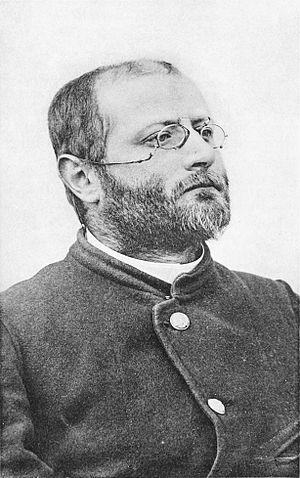
César Marie Félix Ancey est un entomologiste et un conchyliologiste français, né le 15 novembre 1860 à Marseille et mort le 10 octobre 1906 à Mascara en Algérie. Il est le fils de Félix Jean Marie Louis Ancey, autre entomologiste et malacologiste renommé.